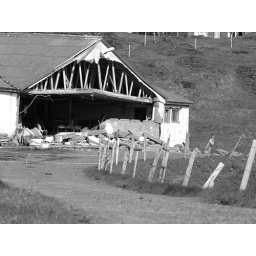
This house wont be used any more... the wall came down in the eartqueak. Old house that didnt make it.